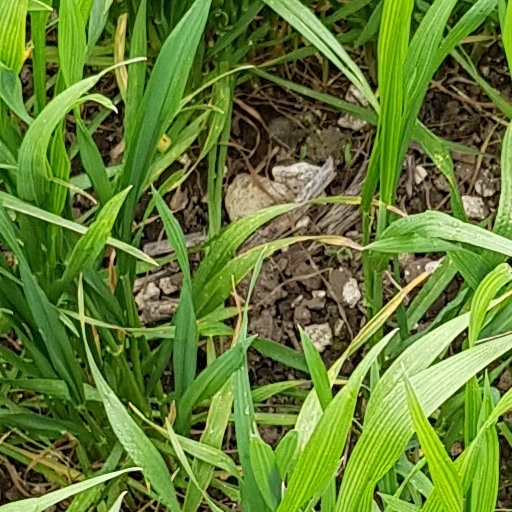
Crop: wheat